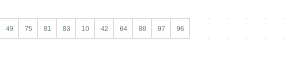
On effectue l'algorithme en surlignant en gris les pivots choisis succesivement.
En informatique, un algorithme de Las Vegas est un type d'algorithme probabiliste qui donne toujours un résultat correct ; son caractère aléatoire lui donne de meilleures performances temporelles en moyenne. Comme le suggère David Harel dans son livre d'algorithmique, ainsi que Motvani et Raghavan, le tri rapide randomisé est un exemple paradigmatique d'algorithme de Las Vegas.